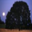
Label: oak_tree